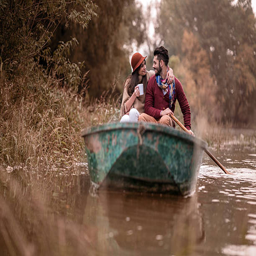
happy couple communicating in a boat during autumn day